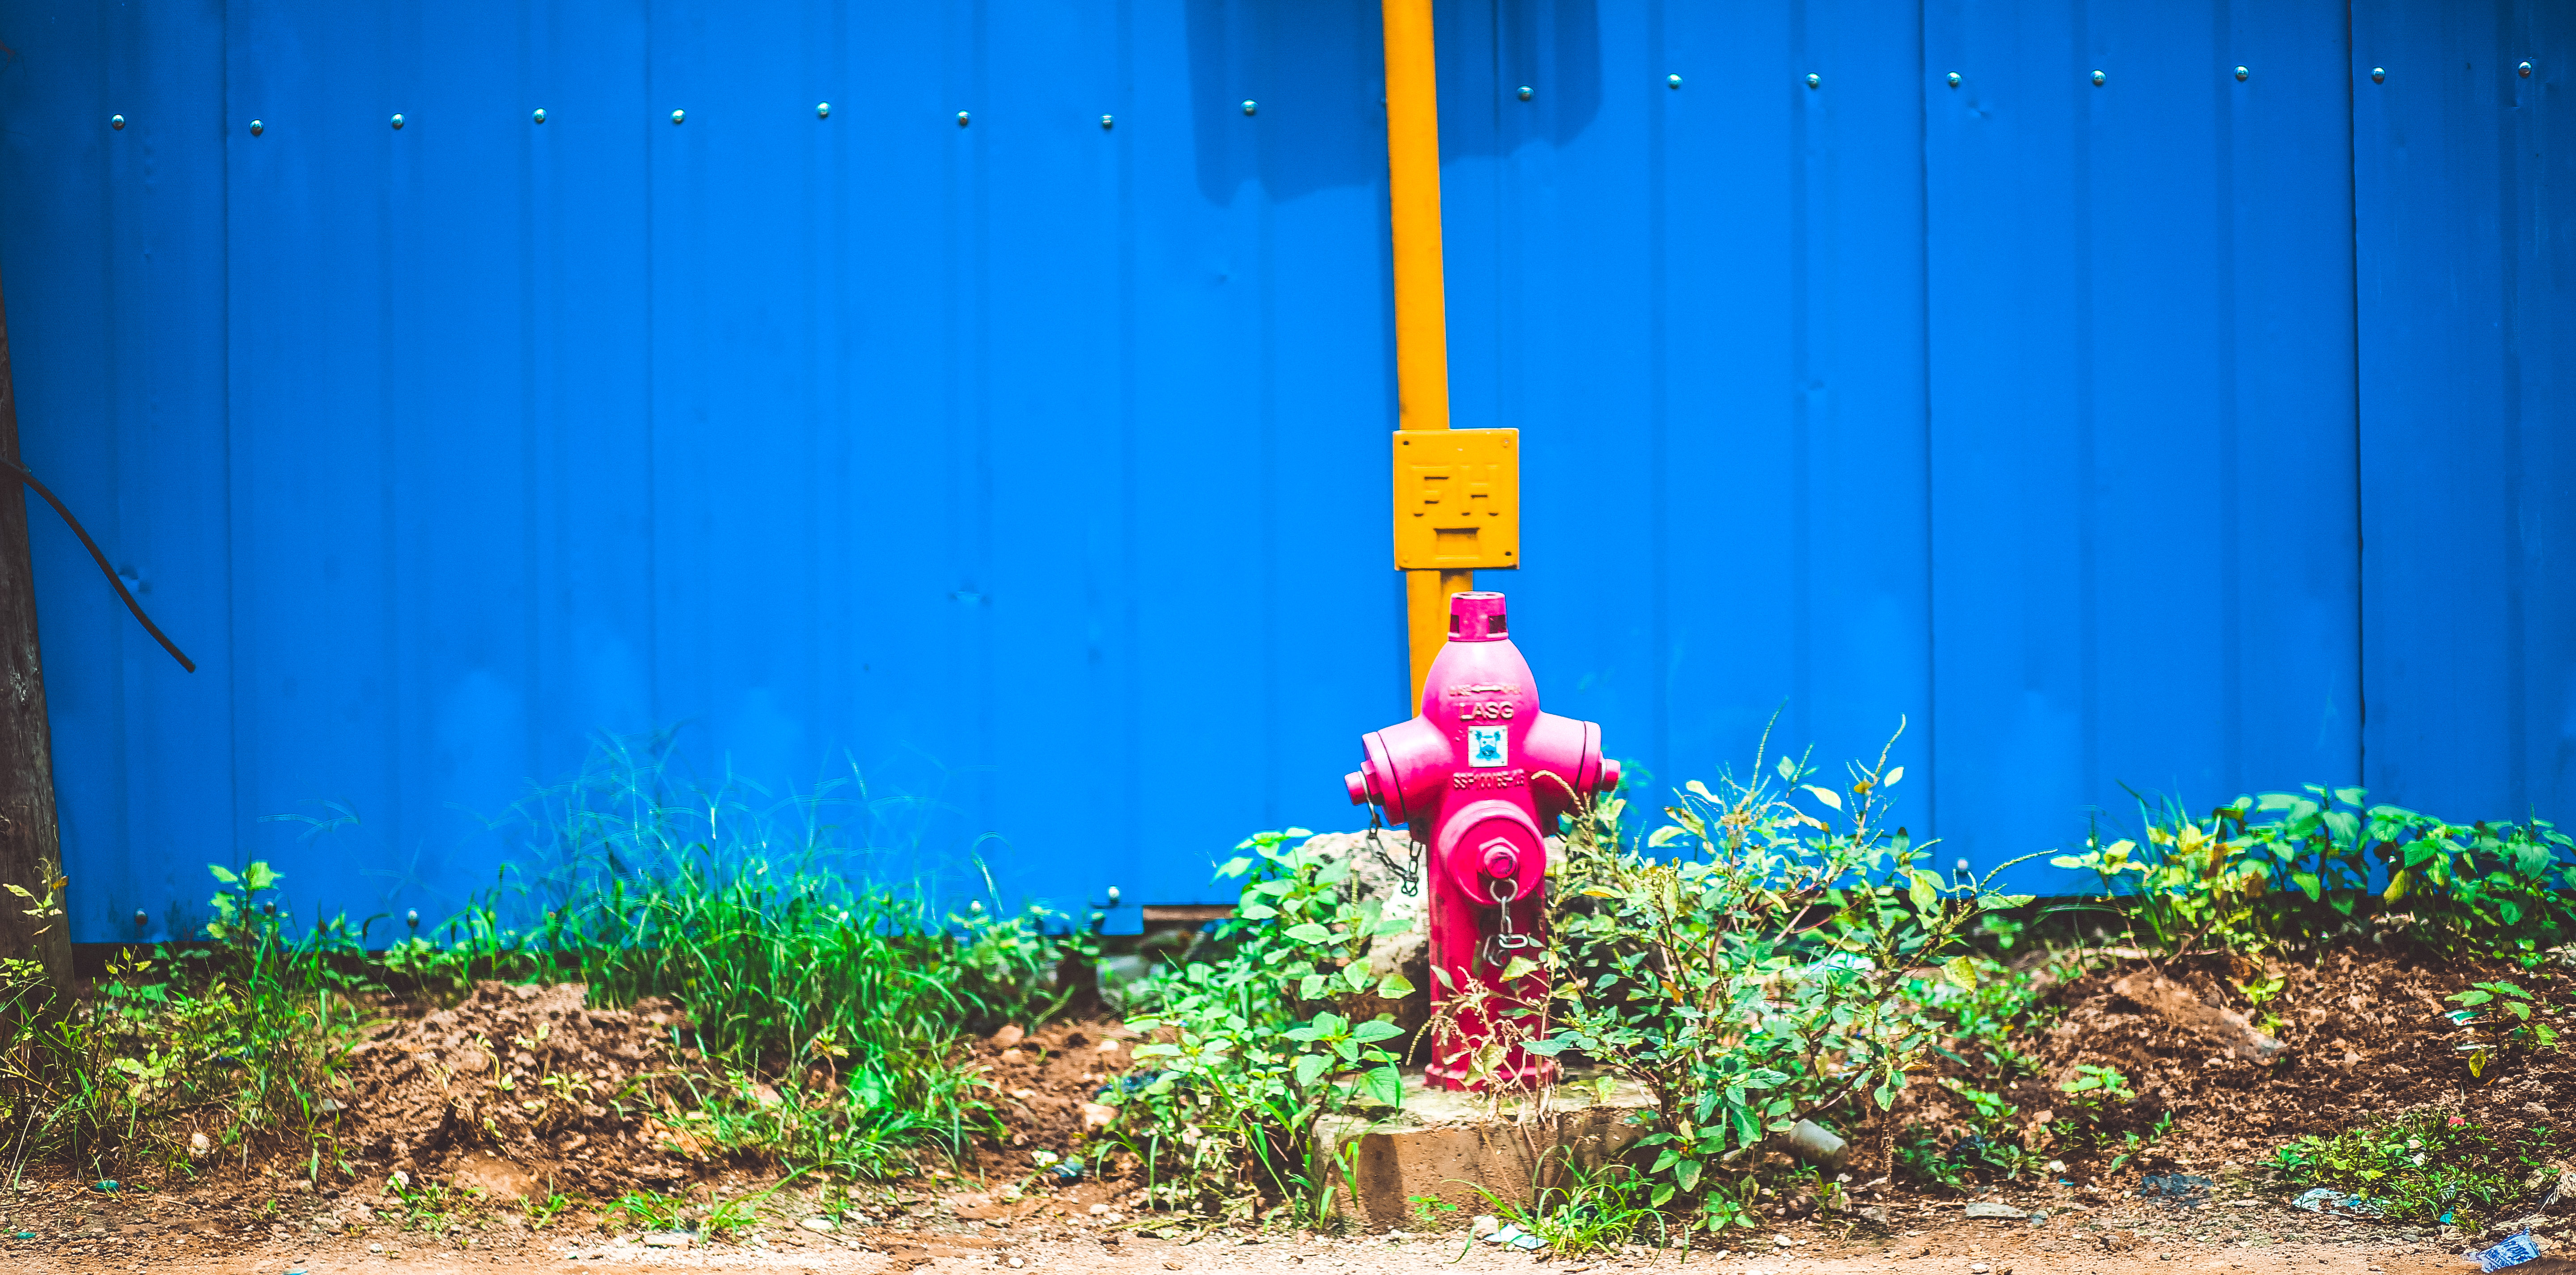
grass, leaf, flower, soil, blue, fire hydrant, screenshot, atmosphere of earth